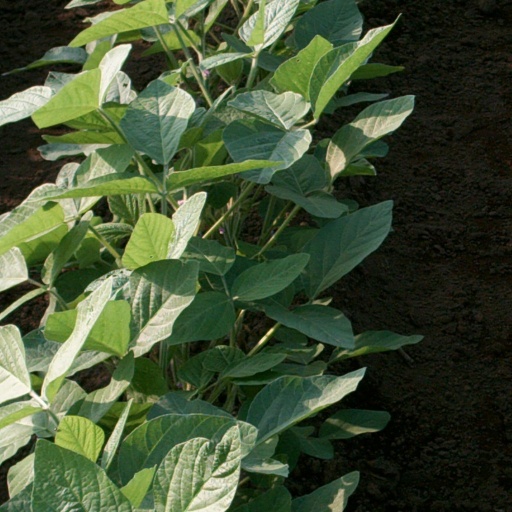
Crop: soybean